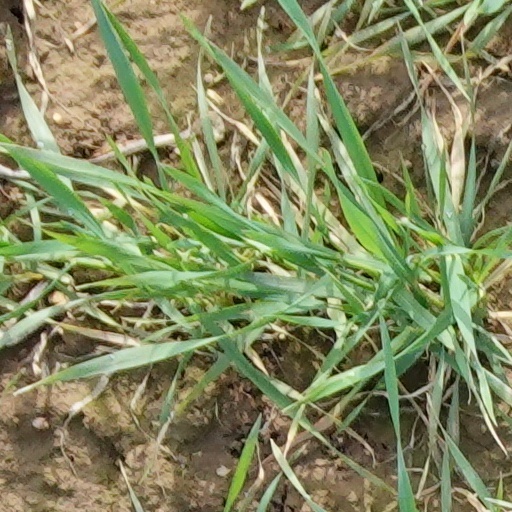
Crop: wheat